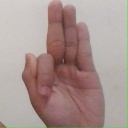
अक्षर: फ